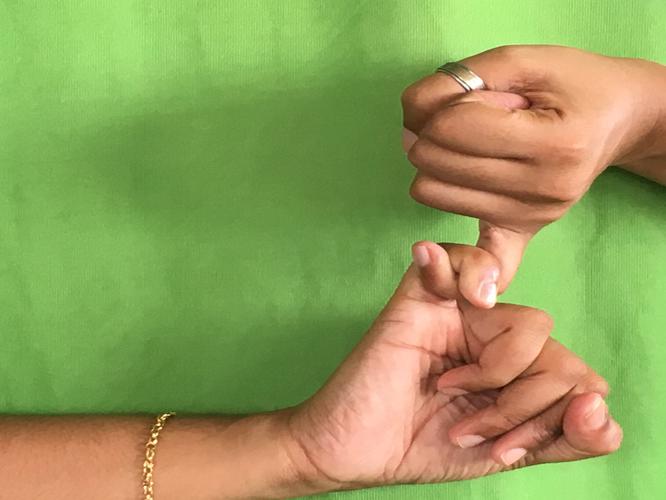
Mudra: Kilaka
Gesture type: double_hand